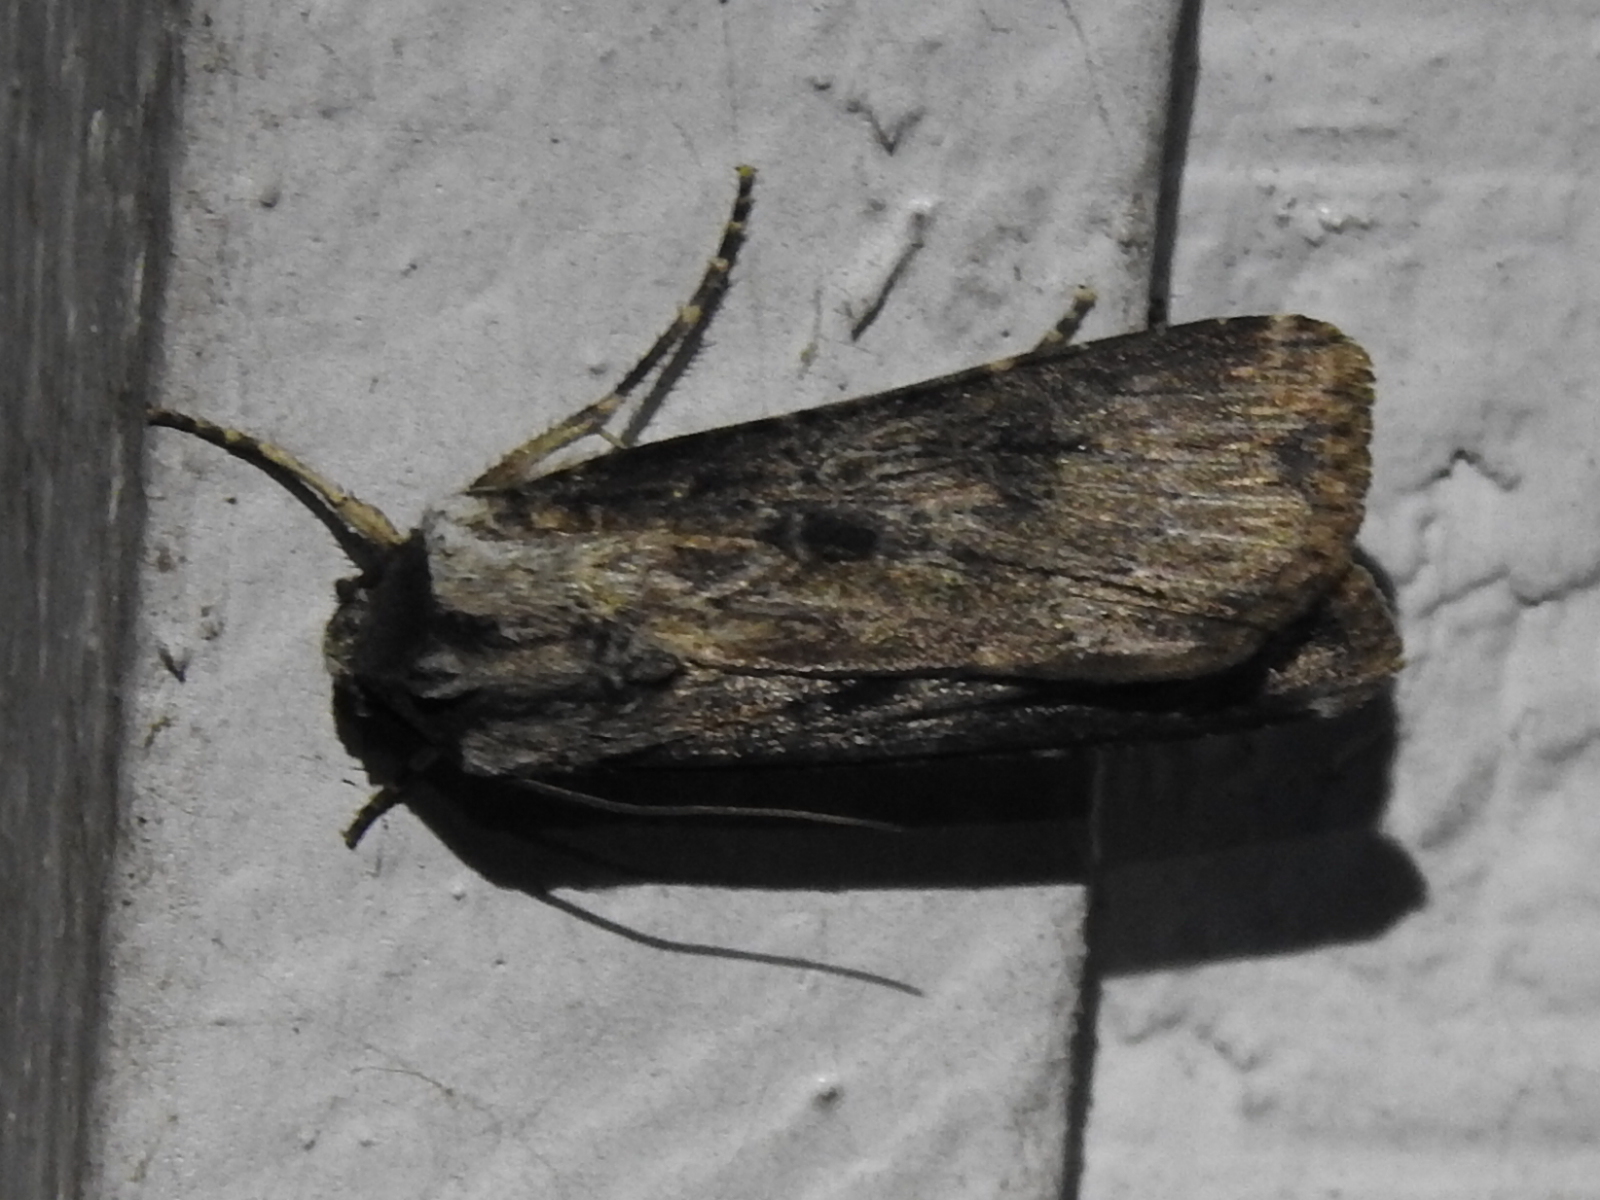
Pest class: cutworms